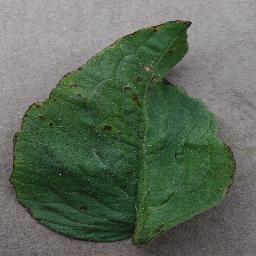
Label: Tomato___Bacterial_spot